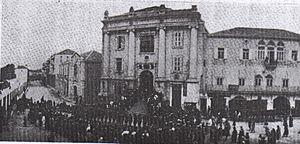
Jaffa est la partie sud, ancienne, de la ville de Tel Aviv-Jaffa en Israël. C'est l'un des ports les plus anciens de la côte orientale de la mer Méditerranée.